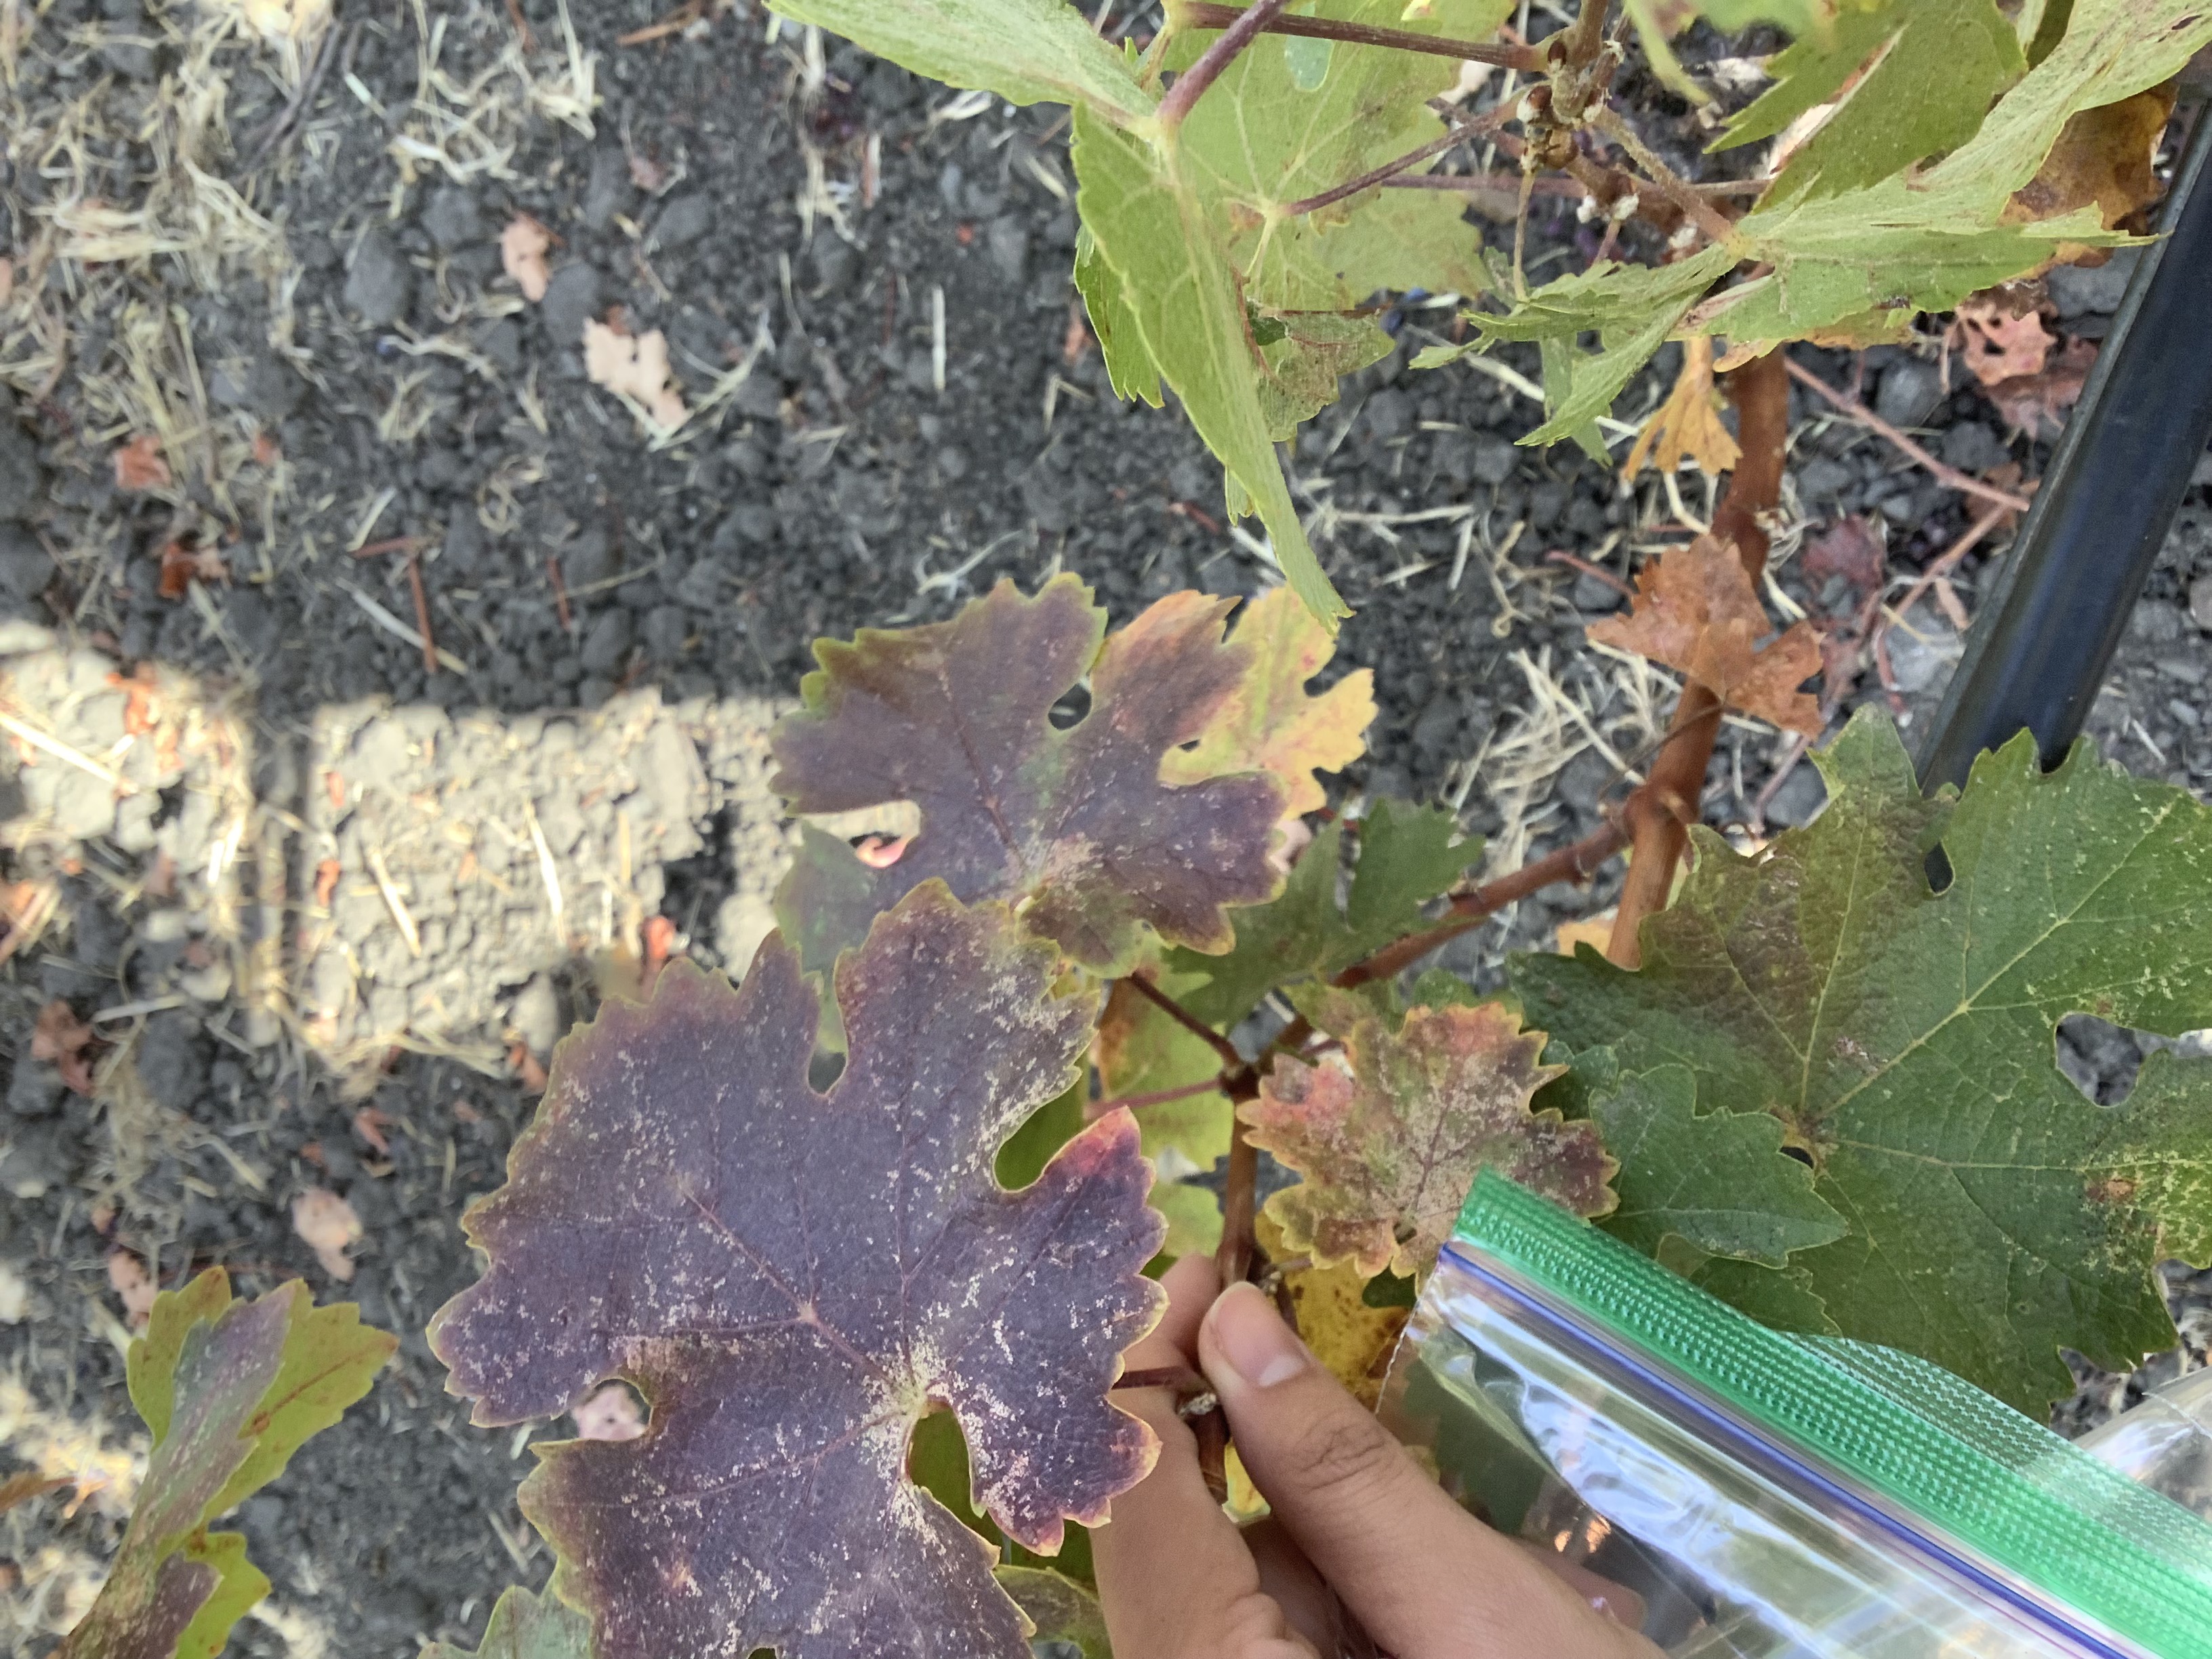
Label: Other Red